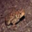
Label: frog